London

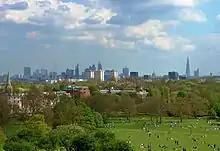
London from Primrose Hill

London is the seat of the Government of the United Kingdom. Many government departments, as well as the prime minister's residence at 10 Downing Street, are based close to the Palace of Westminster, particularly along Whitehall. There are 75 members of Parliament (MPs) from London; As at June 2024, 59 are from the Labour Party, 9 are Conservatives, 6 are Liberal Democrats and one constituency is held by an independent. The ministerial post of Minister for London was created in 1994; however, it has been vacant since July 2024.